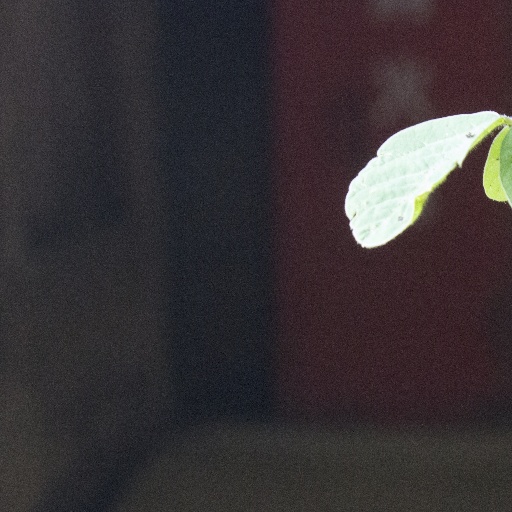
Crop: soybean